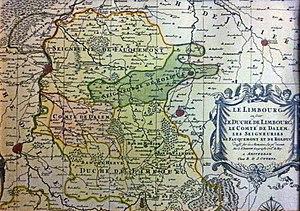
Sous l'ancien Régime, l'expression Pays d'Outremeuse désignait l'ensemble des territoires relevant du Duché de Brabant situés à l'est de la Principauté de Liège, « Outre Meuse ». Il s'agissait pour l'essentiel du Duché de Limbourg et du Comté de Dalhem, actuellement le sud de la province néerlandaise de Limbourg et du nord de la province de Liège. Les Pays d'Outremeuse comprenaient également le Comté de Fauquemont et la Seigneurie de Rolduc dans les territoires actuels d'Allemagne et des Pays-Bas.